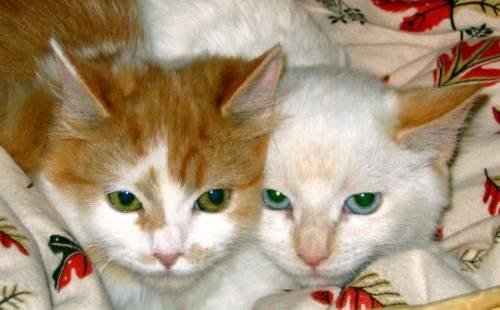
Label: cat